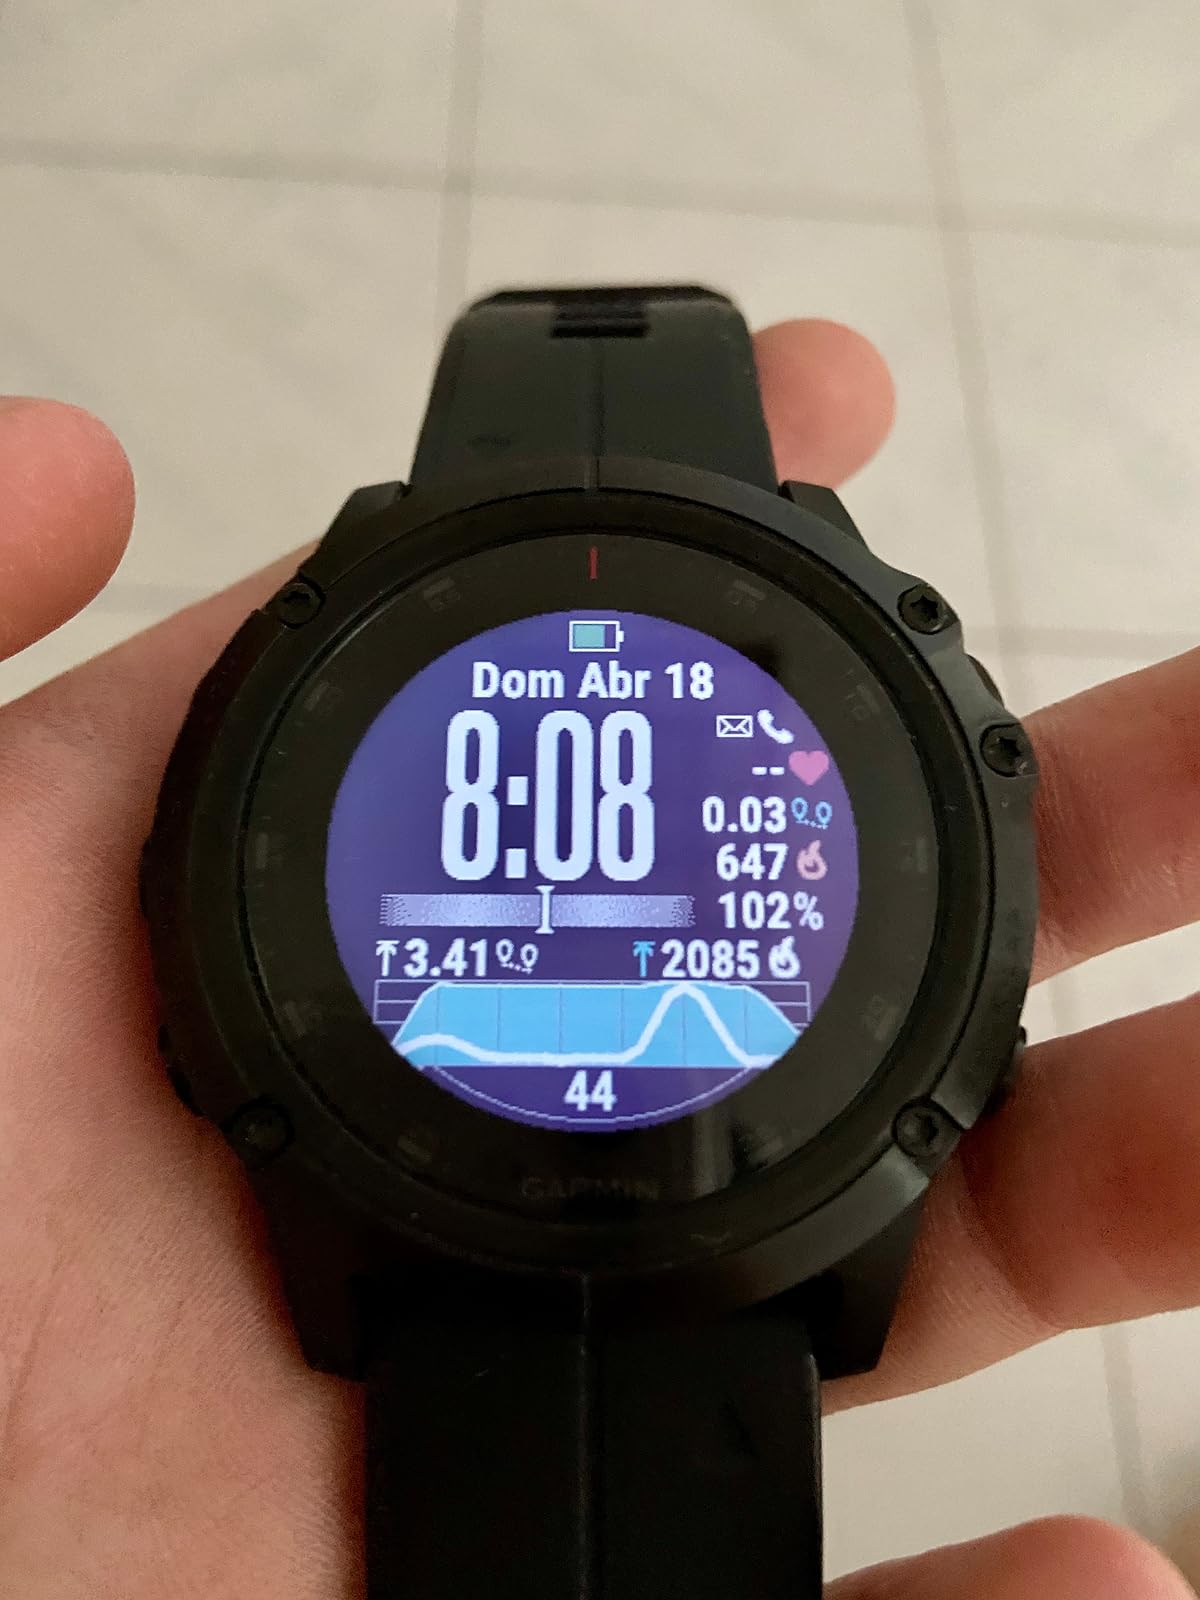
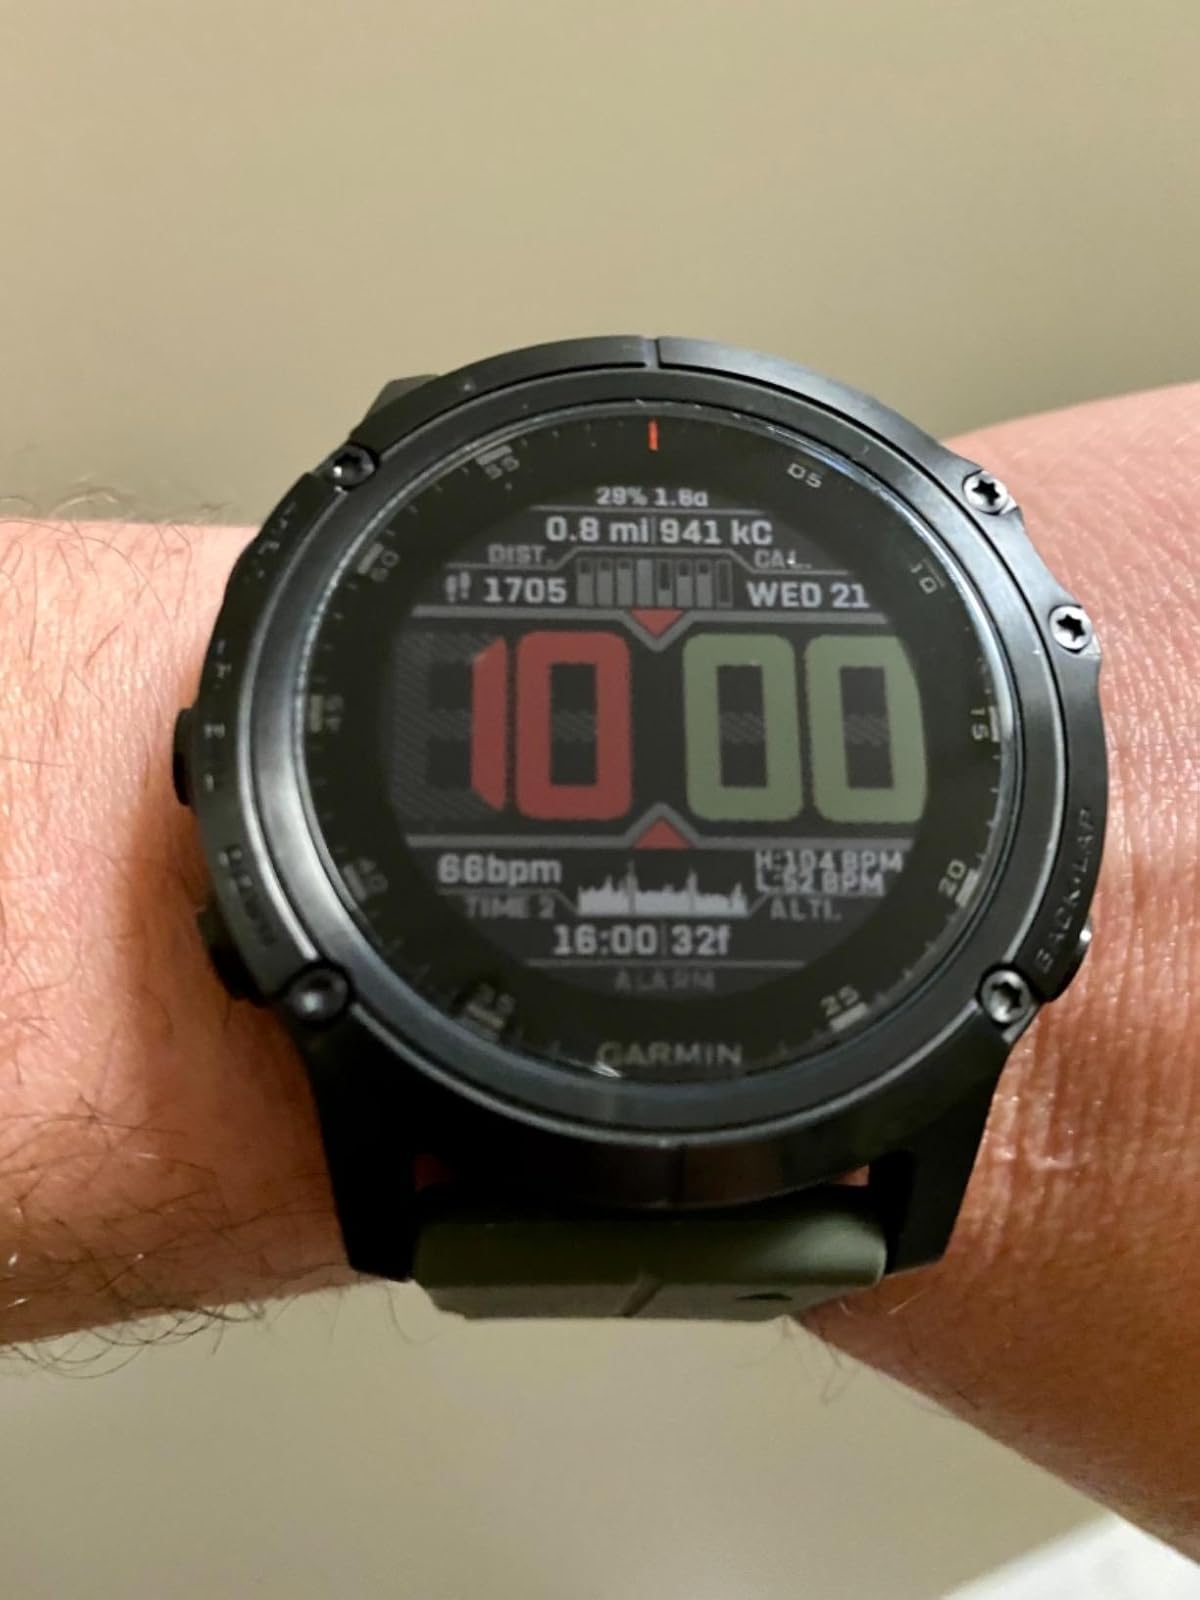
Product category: smartwatch
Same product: yes